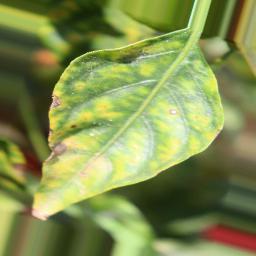
Label: nutritional